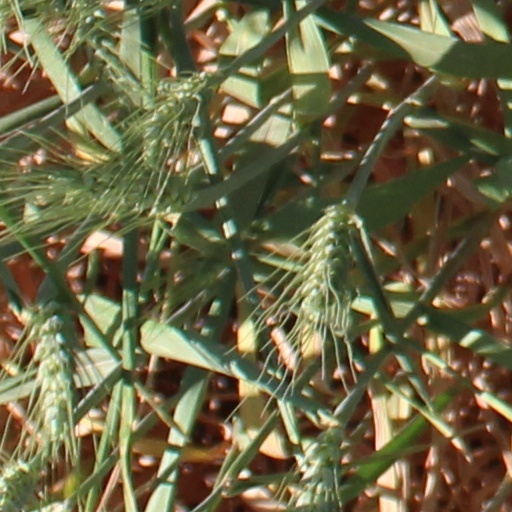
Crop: wheat